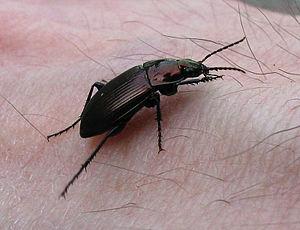
Les Pterostichinae sont une sous-famille d'insectes coléoptères de la famille des Carabidae.
Poecilus est un genre d'insectes de l'ordre des coléoptères.